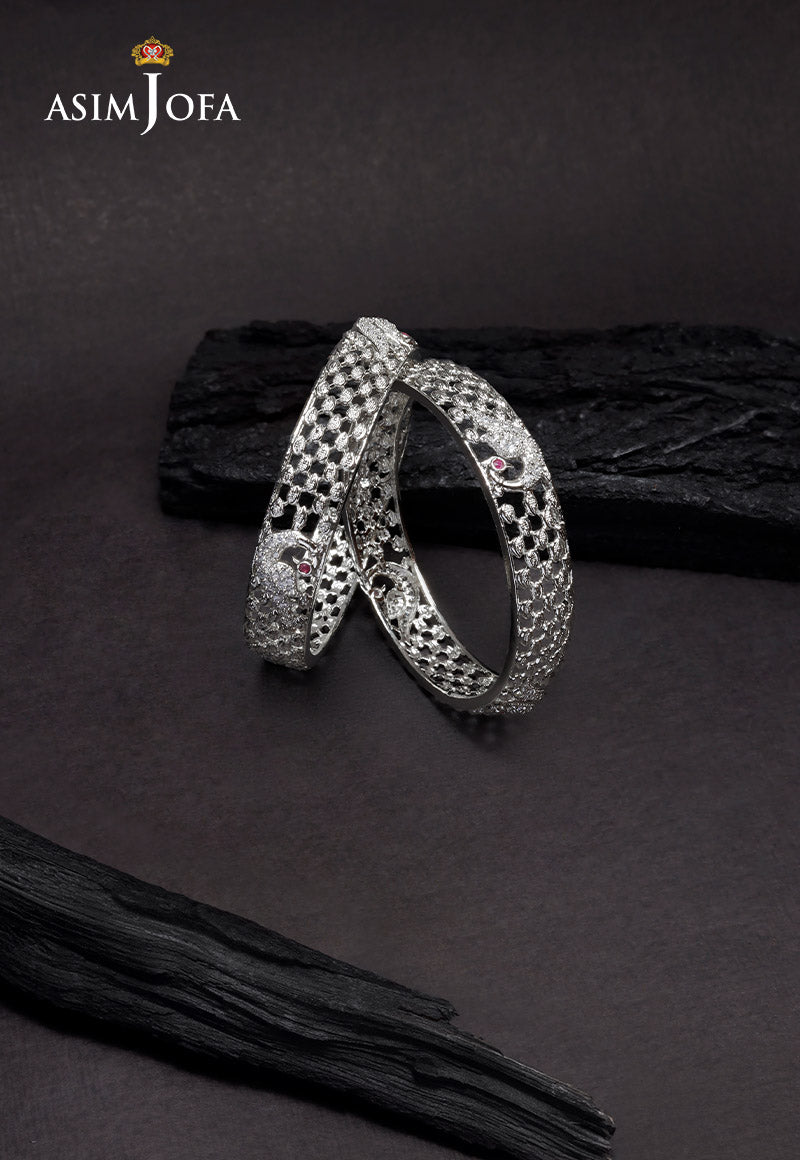
silver bangle with red crystal rhodium